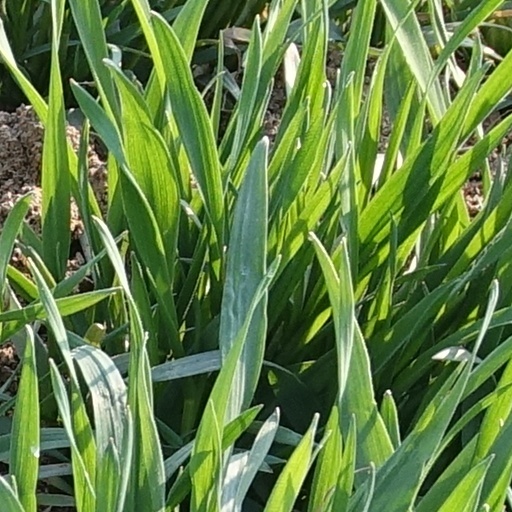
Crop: wheat